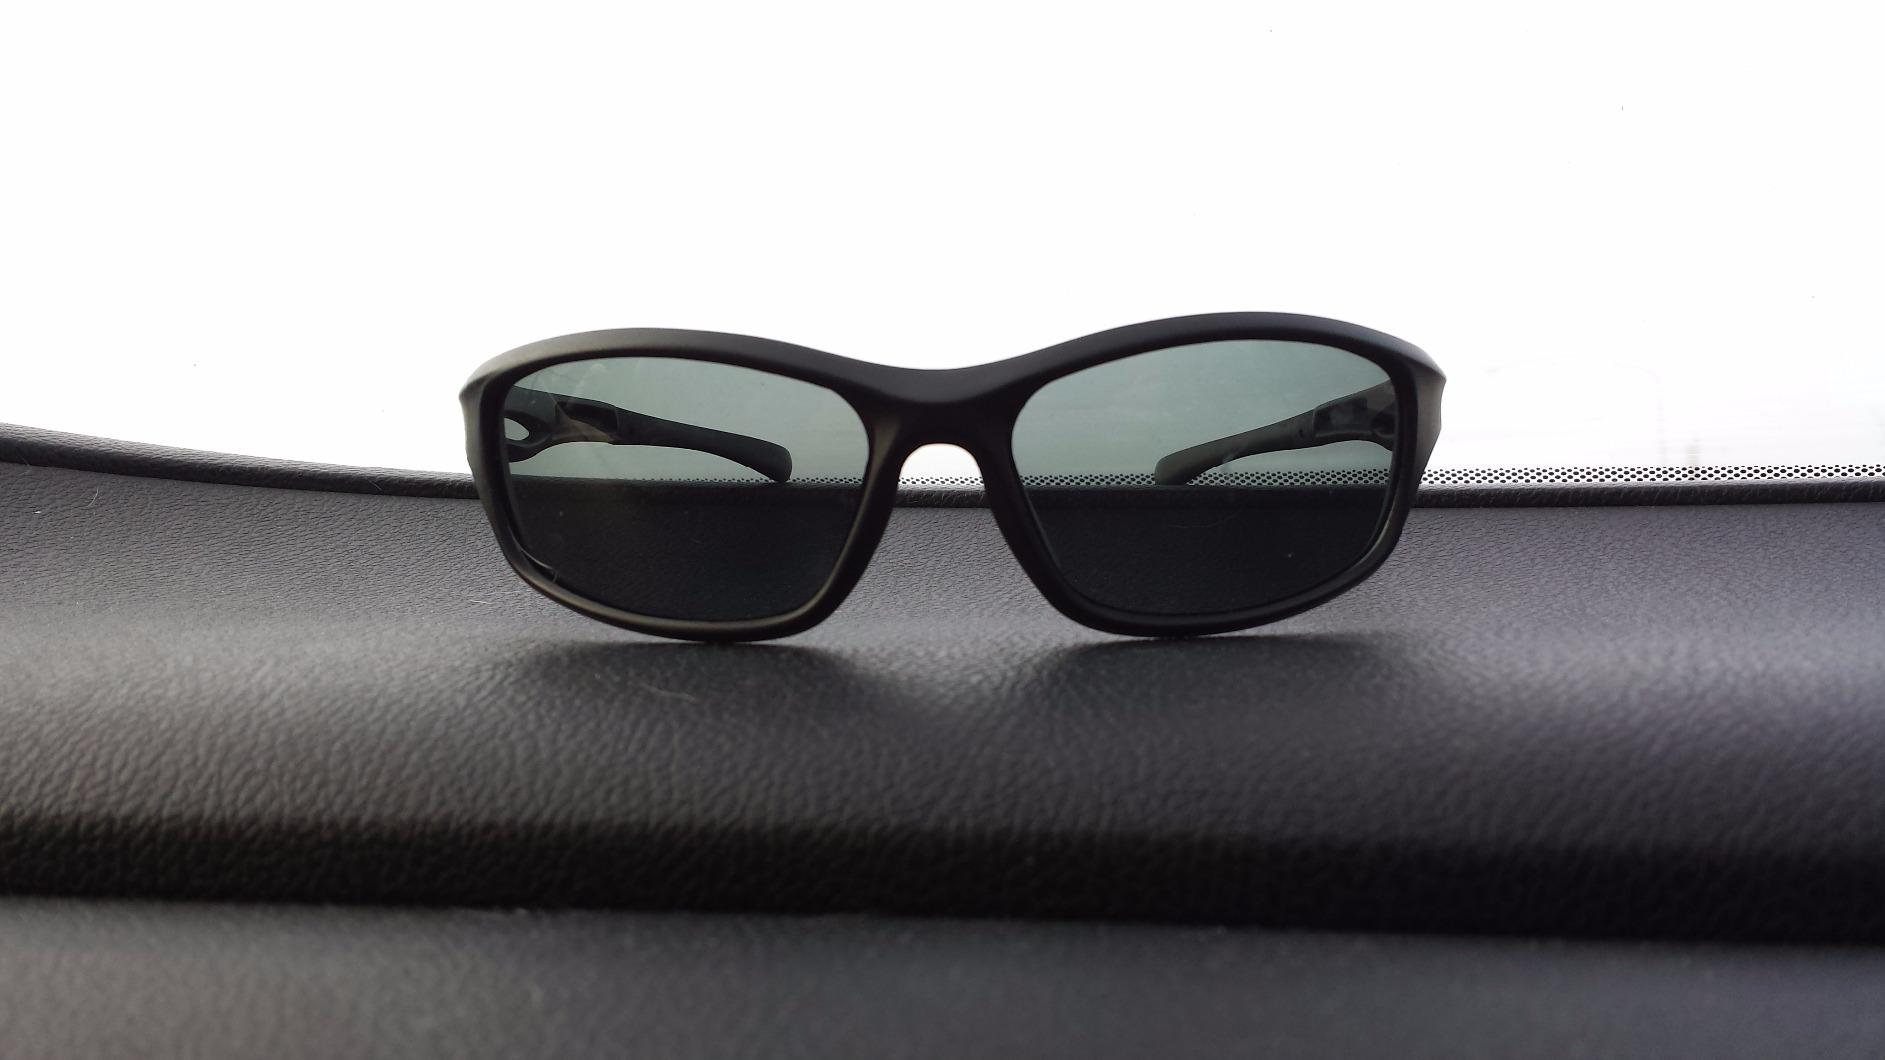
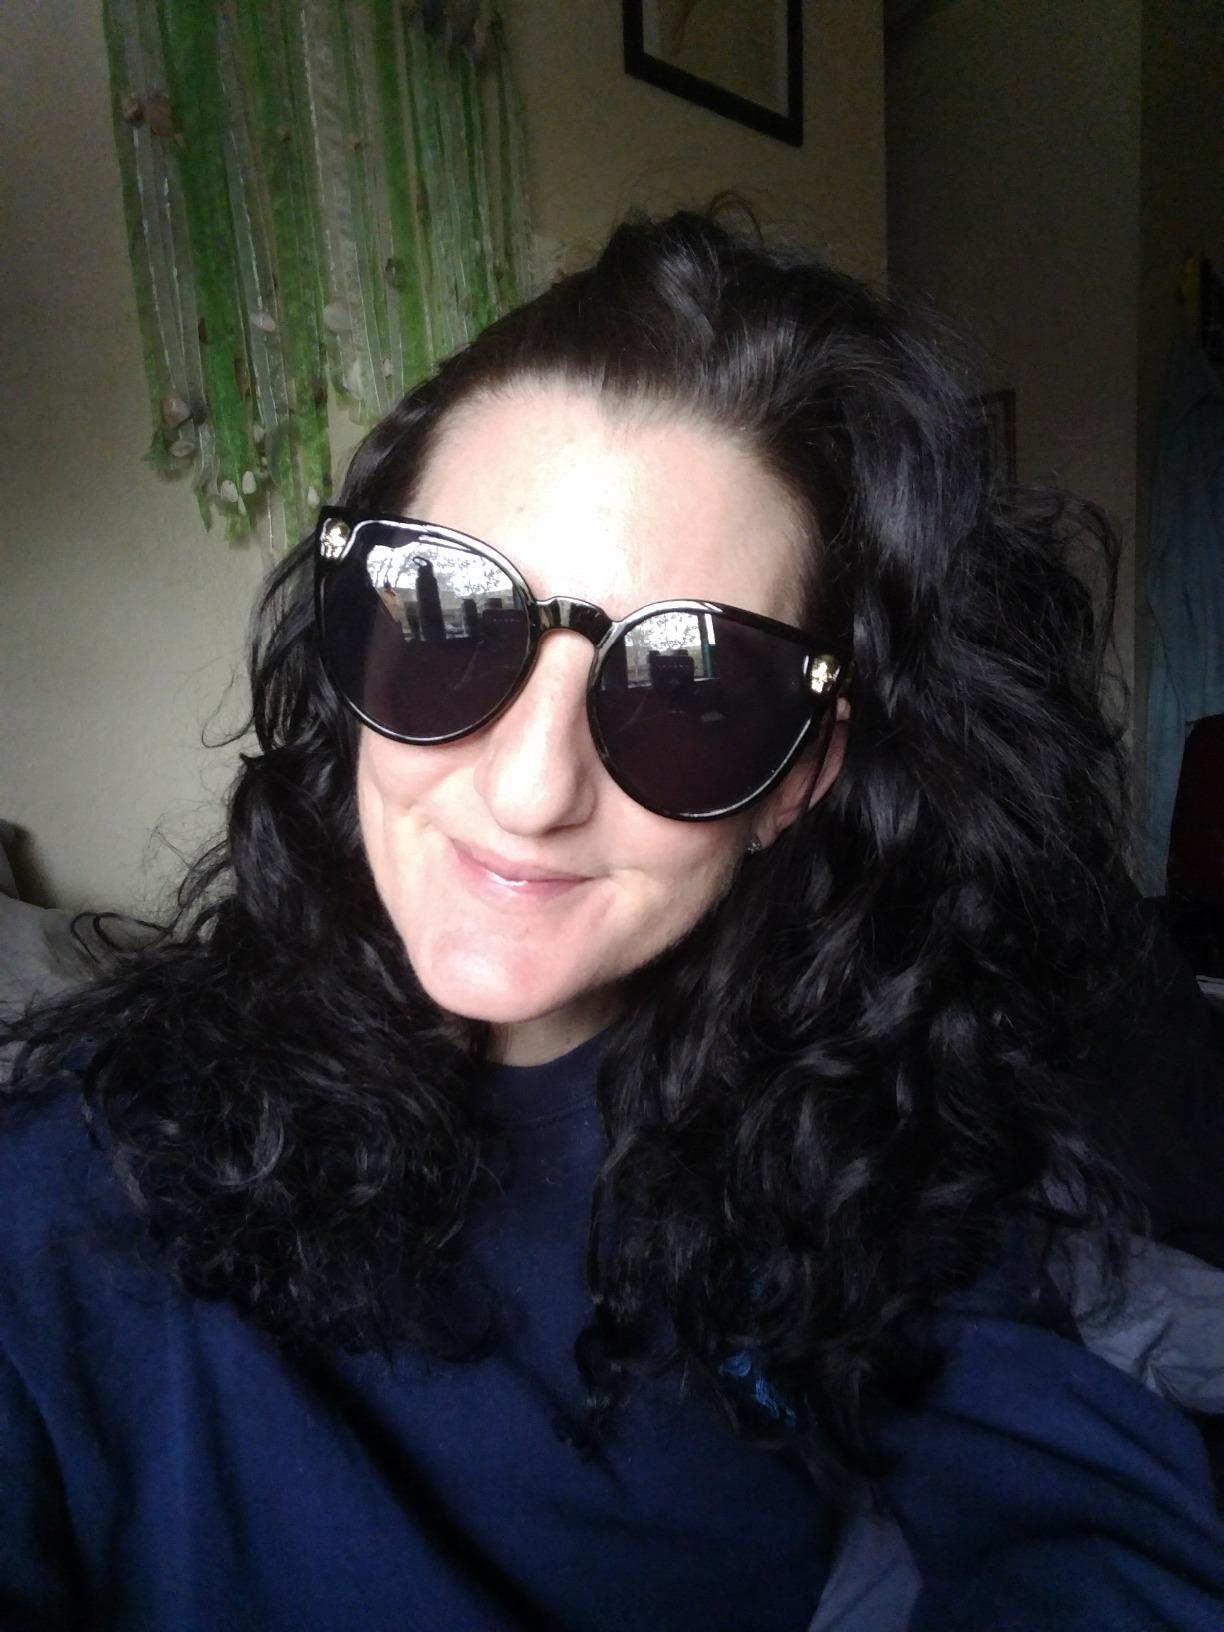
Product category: accessories_sunglasses
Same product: no